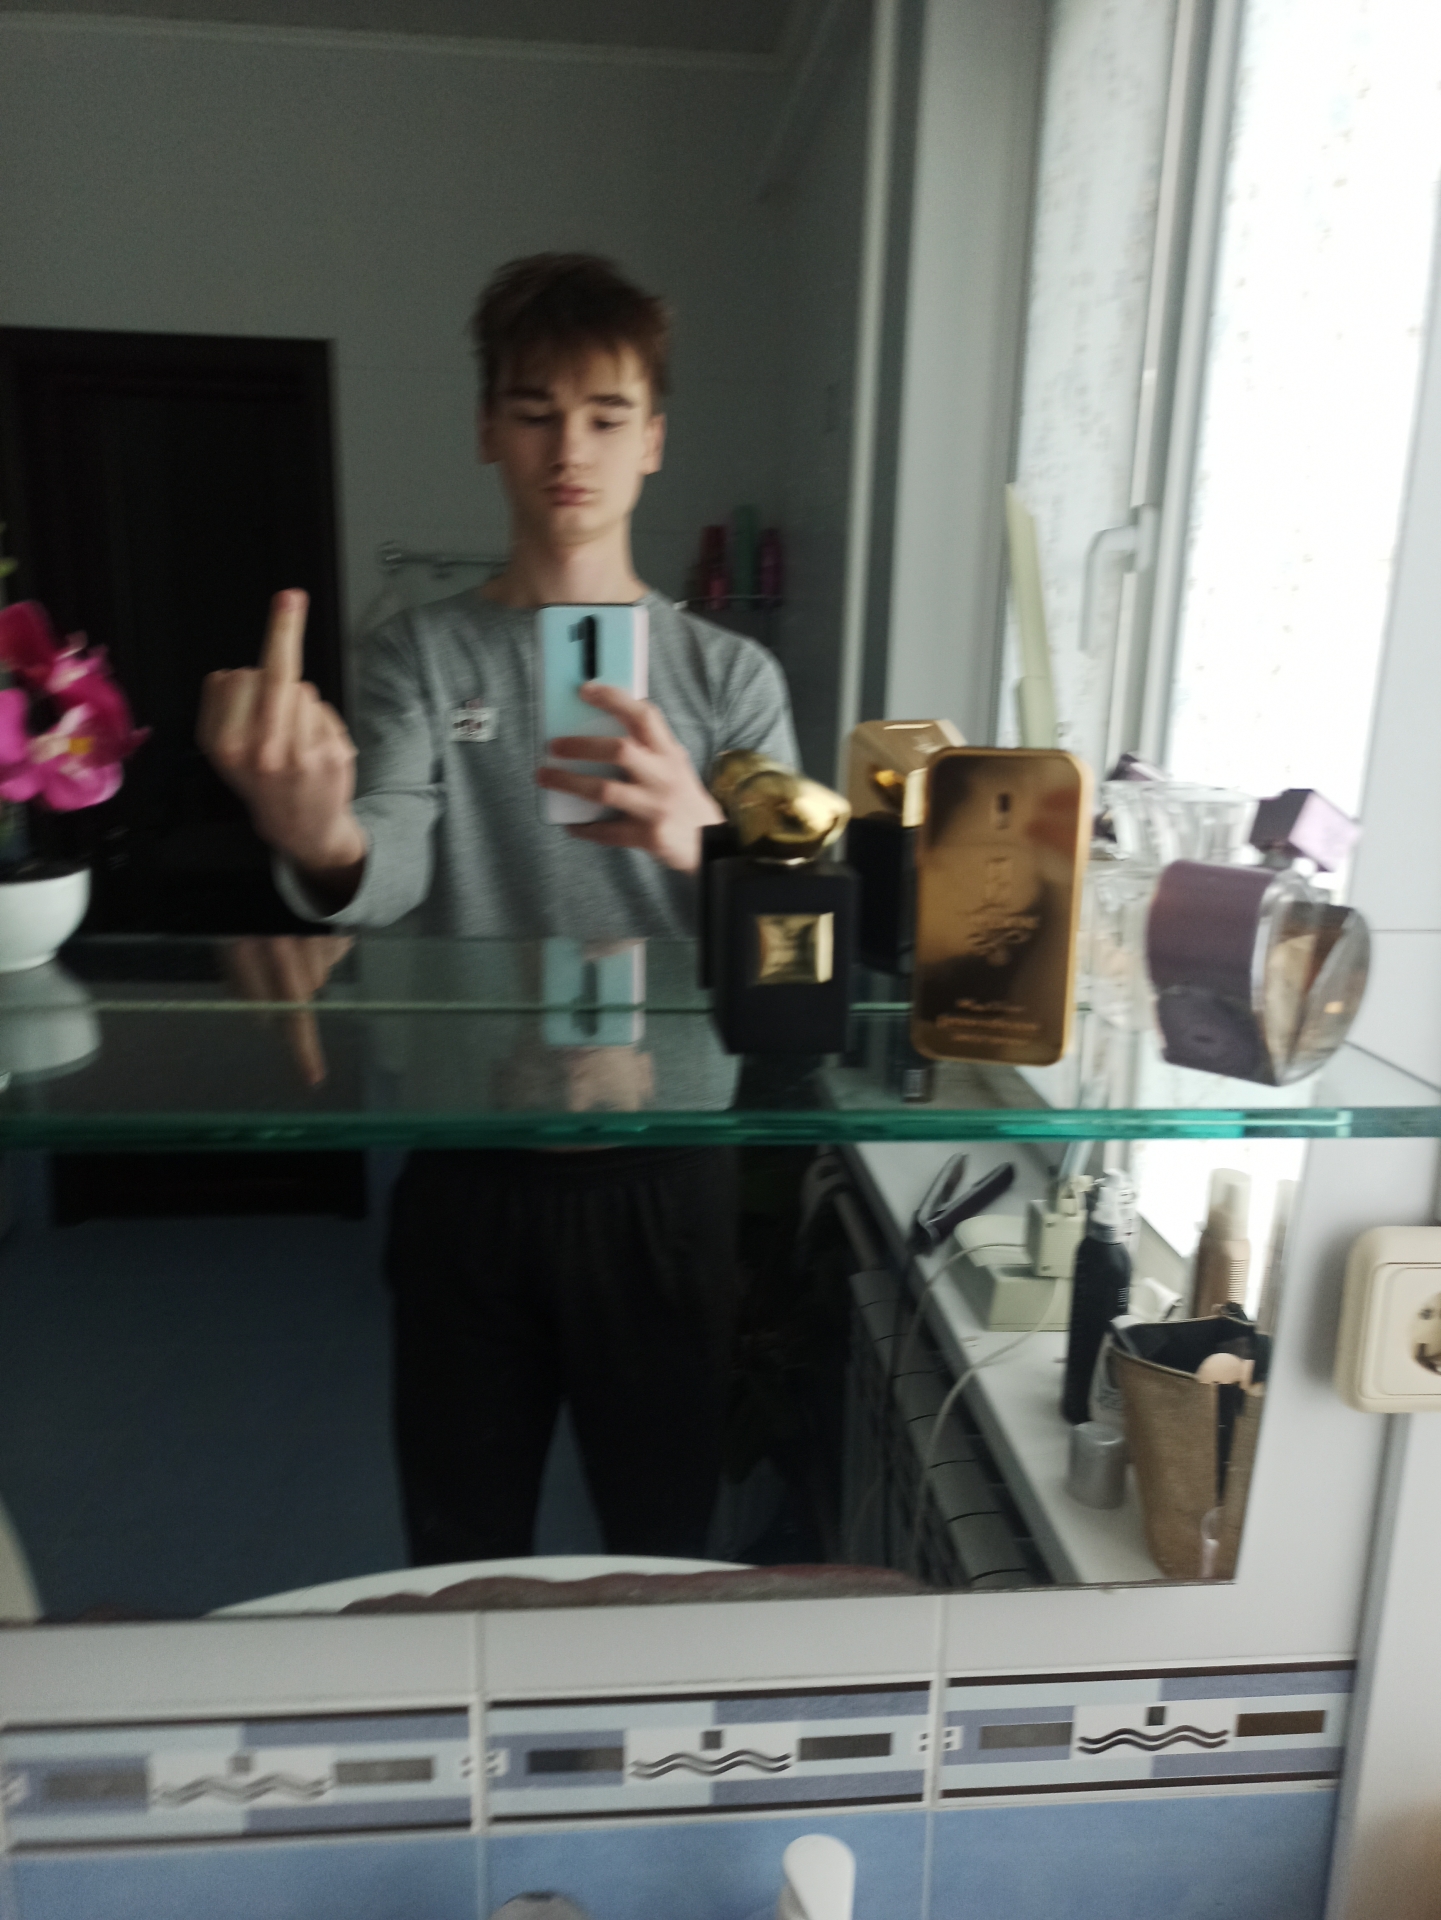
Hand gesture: middle_finger